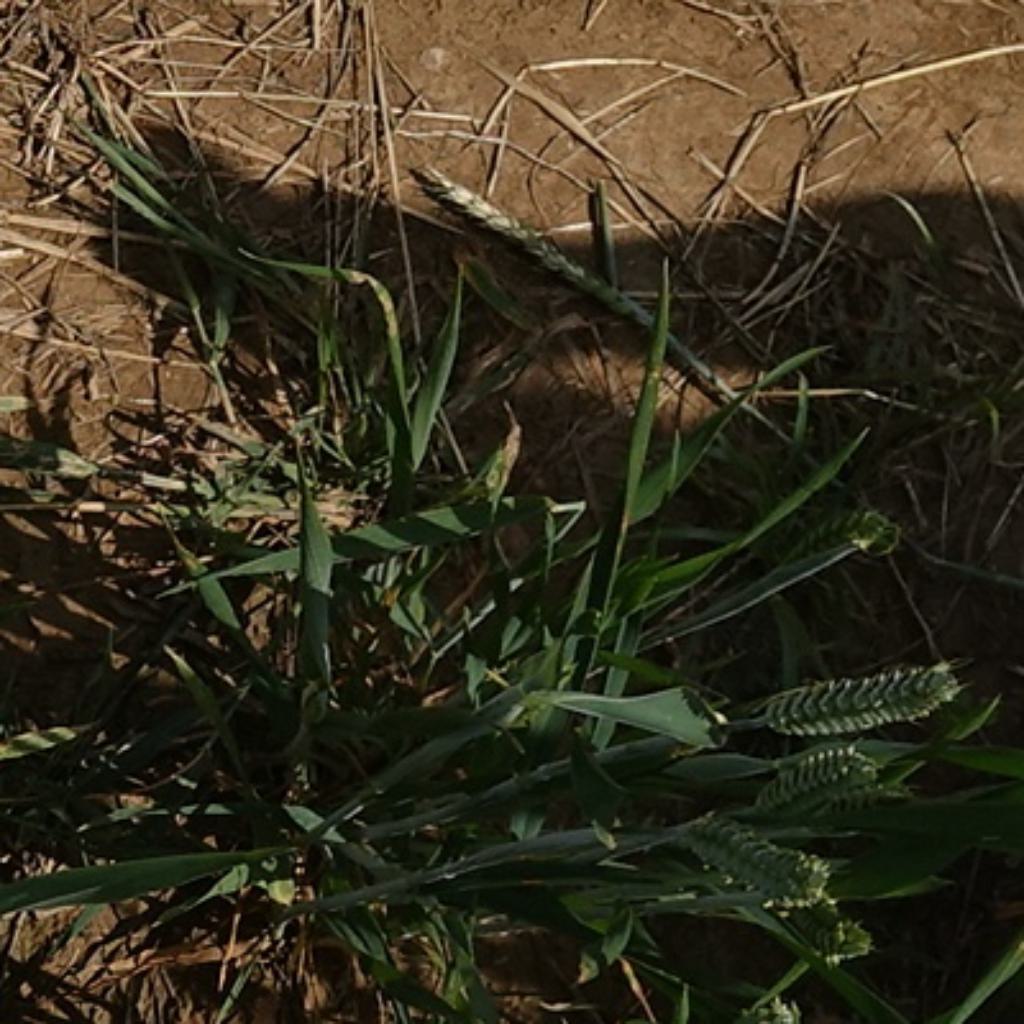
Country: France
Location: VLB
Wheat development stage: Filling